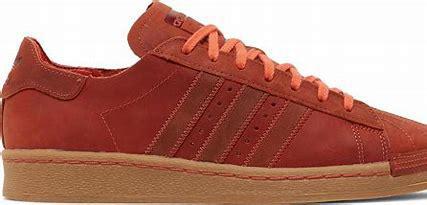
Brand: Adidas
Model: Superstar 82